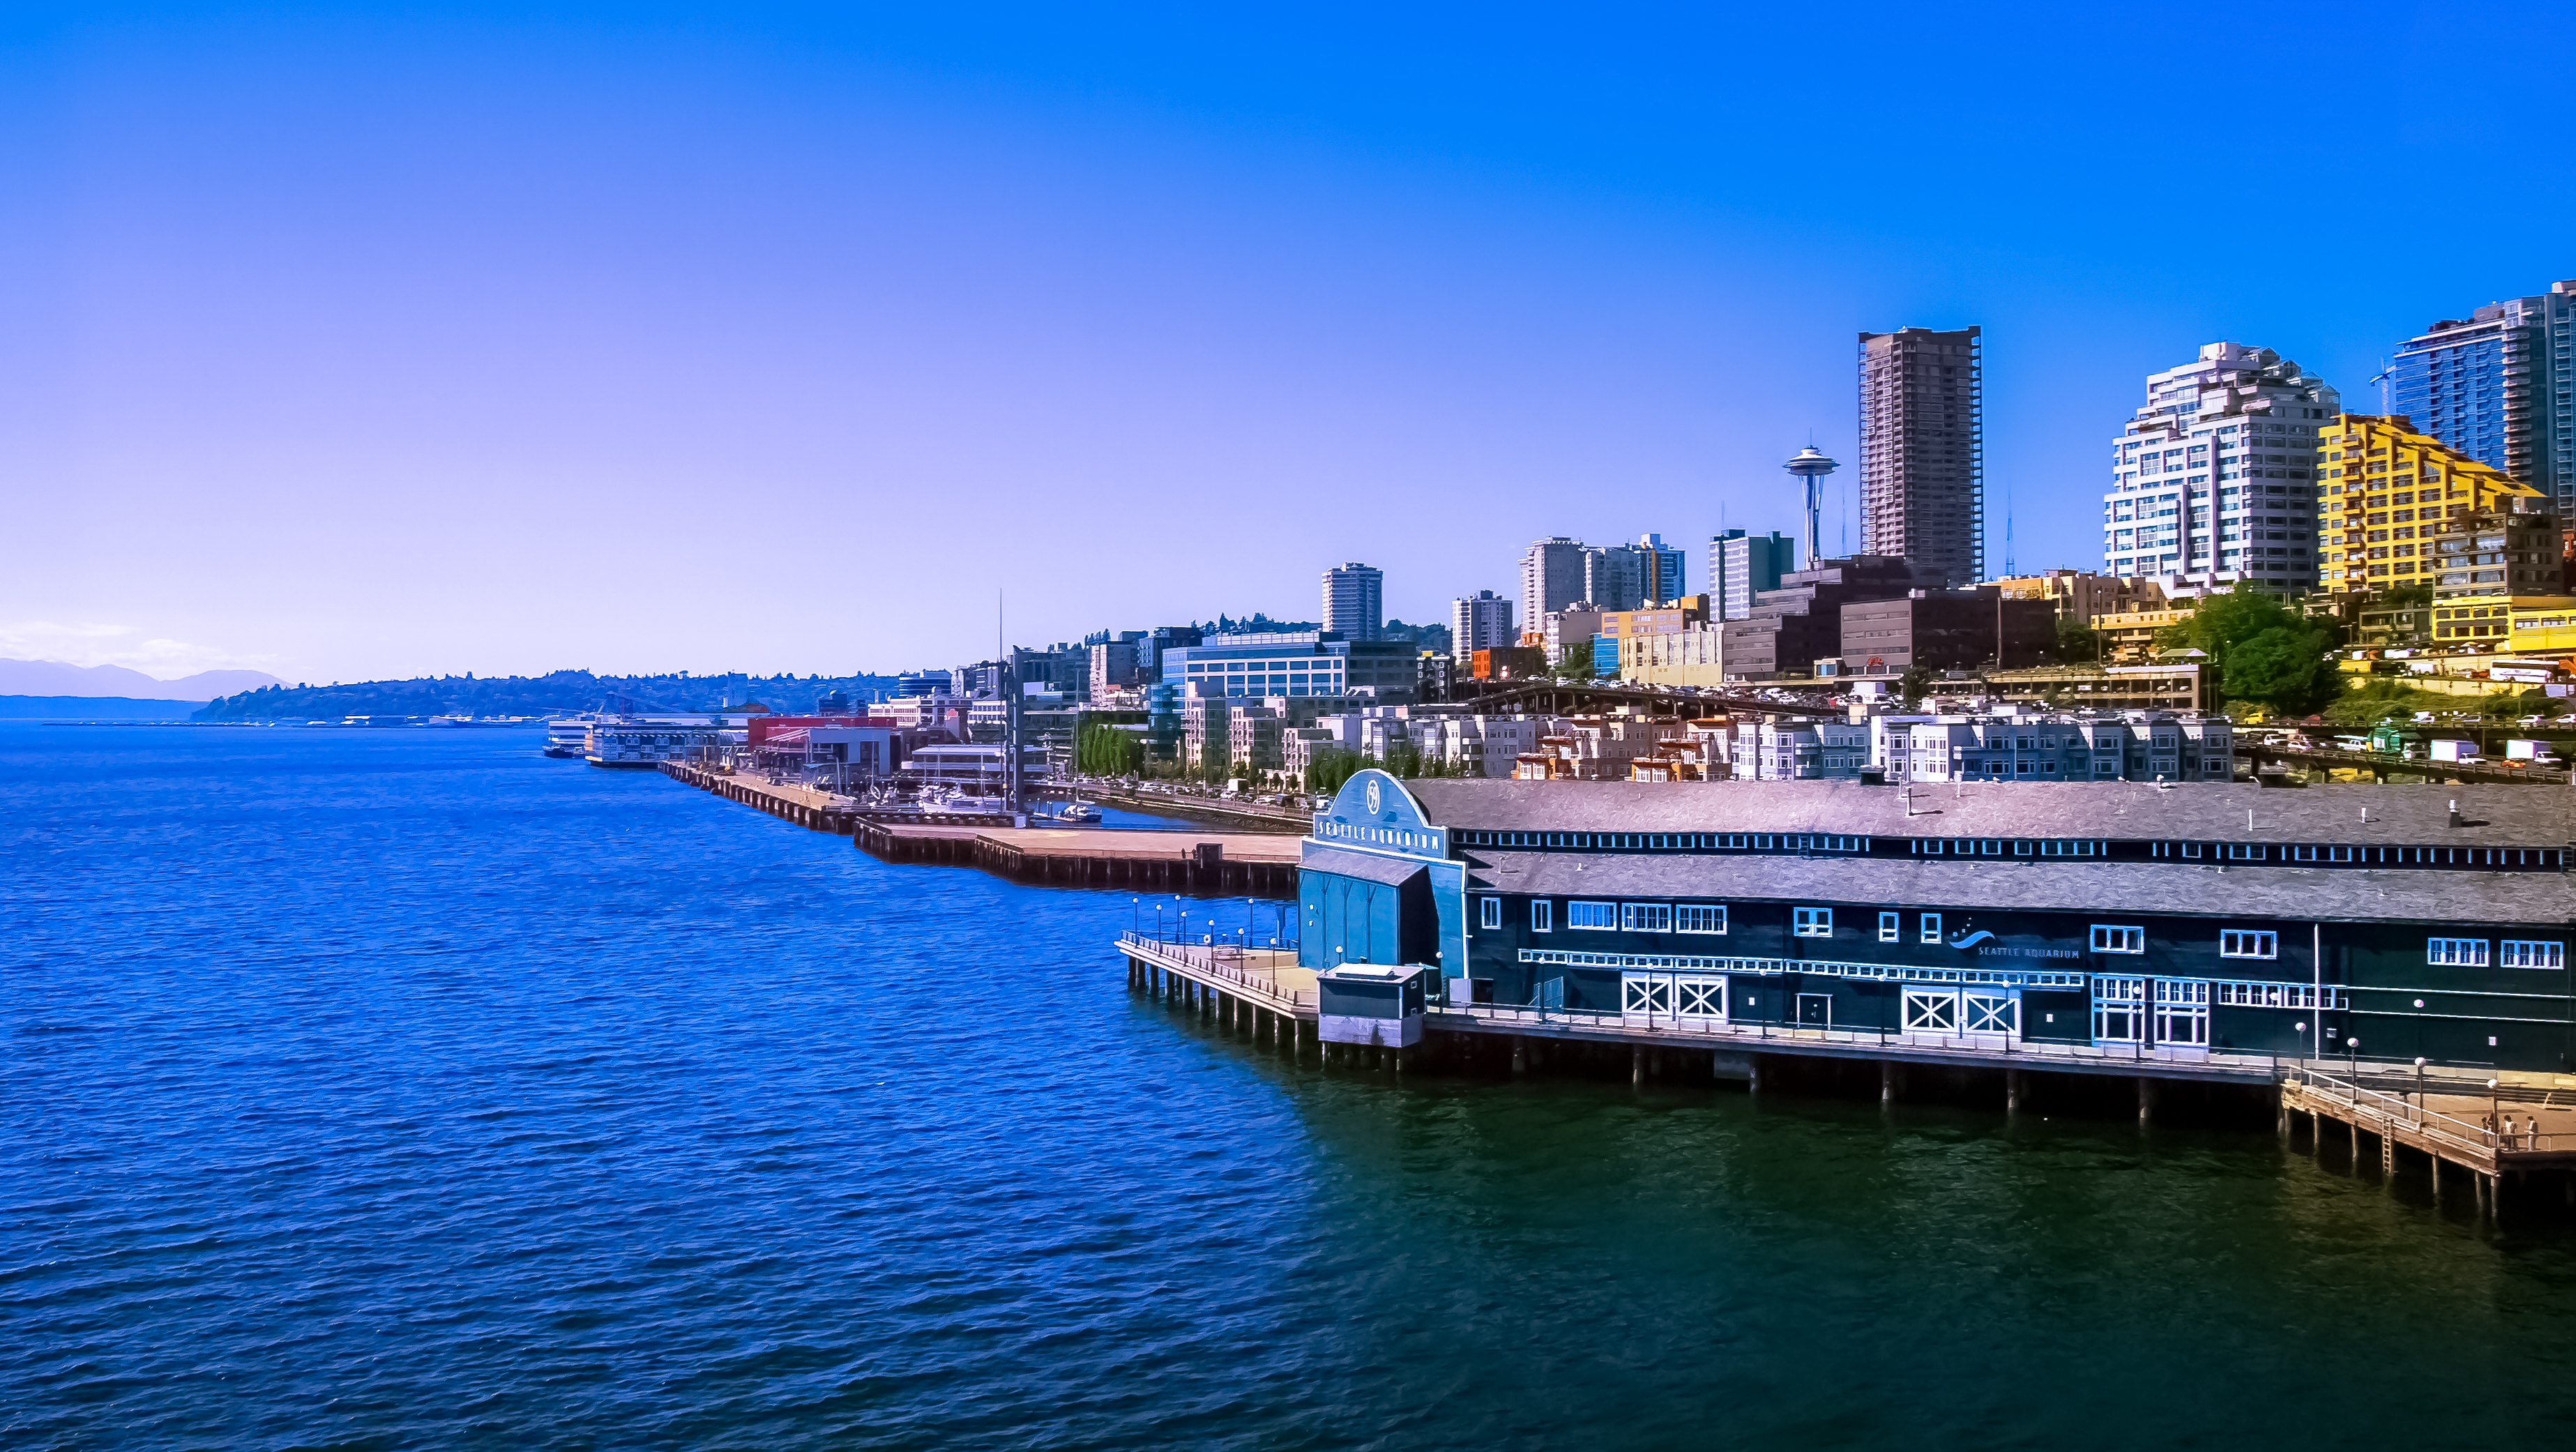
sea, coast, ocean, horizon, needle, dock, sky, skyline, city, pier, river, cityscape, downtown, vacation, travel, seaside, dusk, evening, reflection, vehicle, space, bay, harbor, blue, marina, port, tourism, waterway, body of water, washington, colors, buildings, aquarium, state, channel, passenger ship